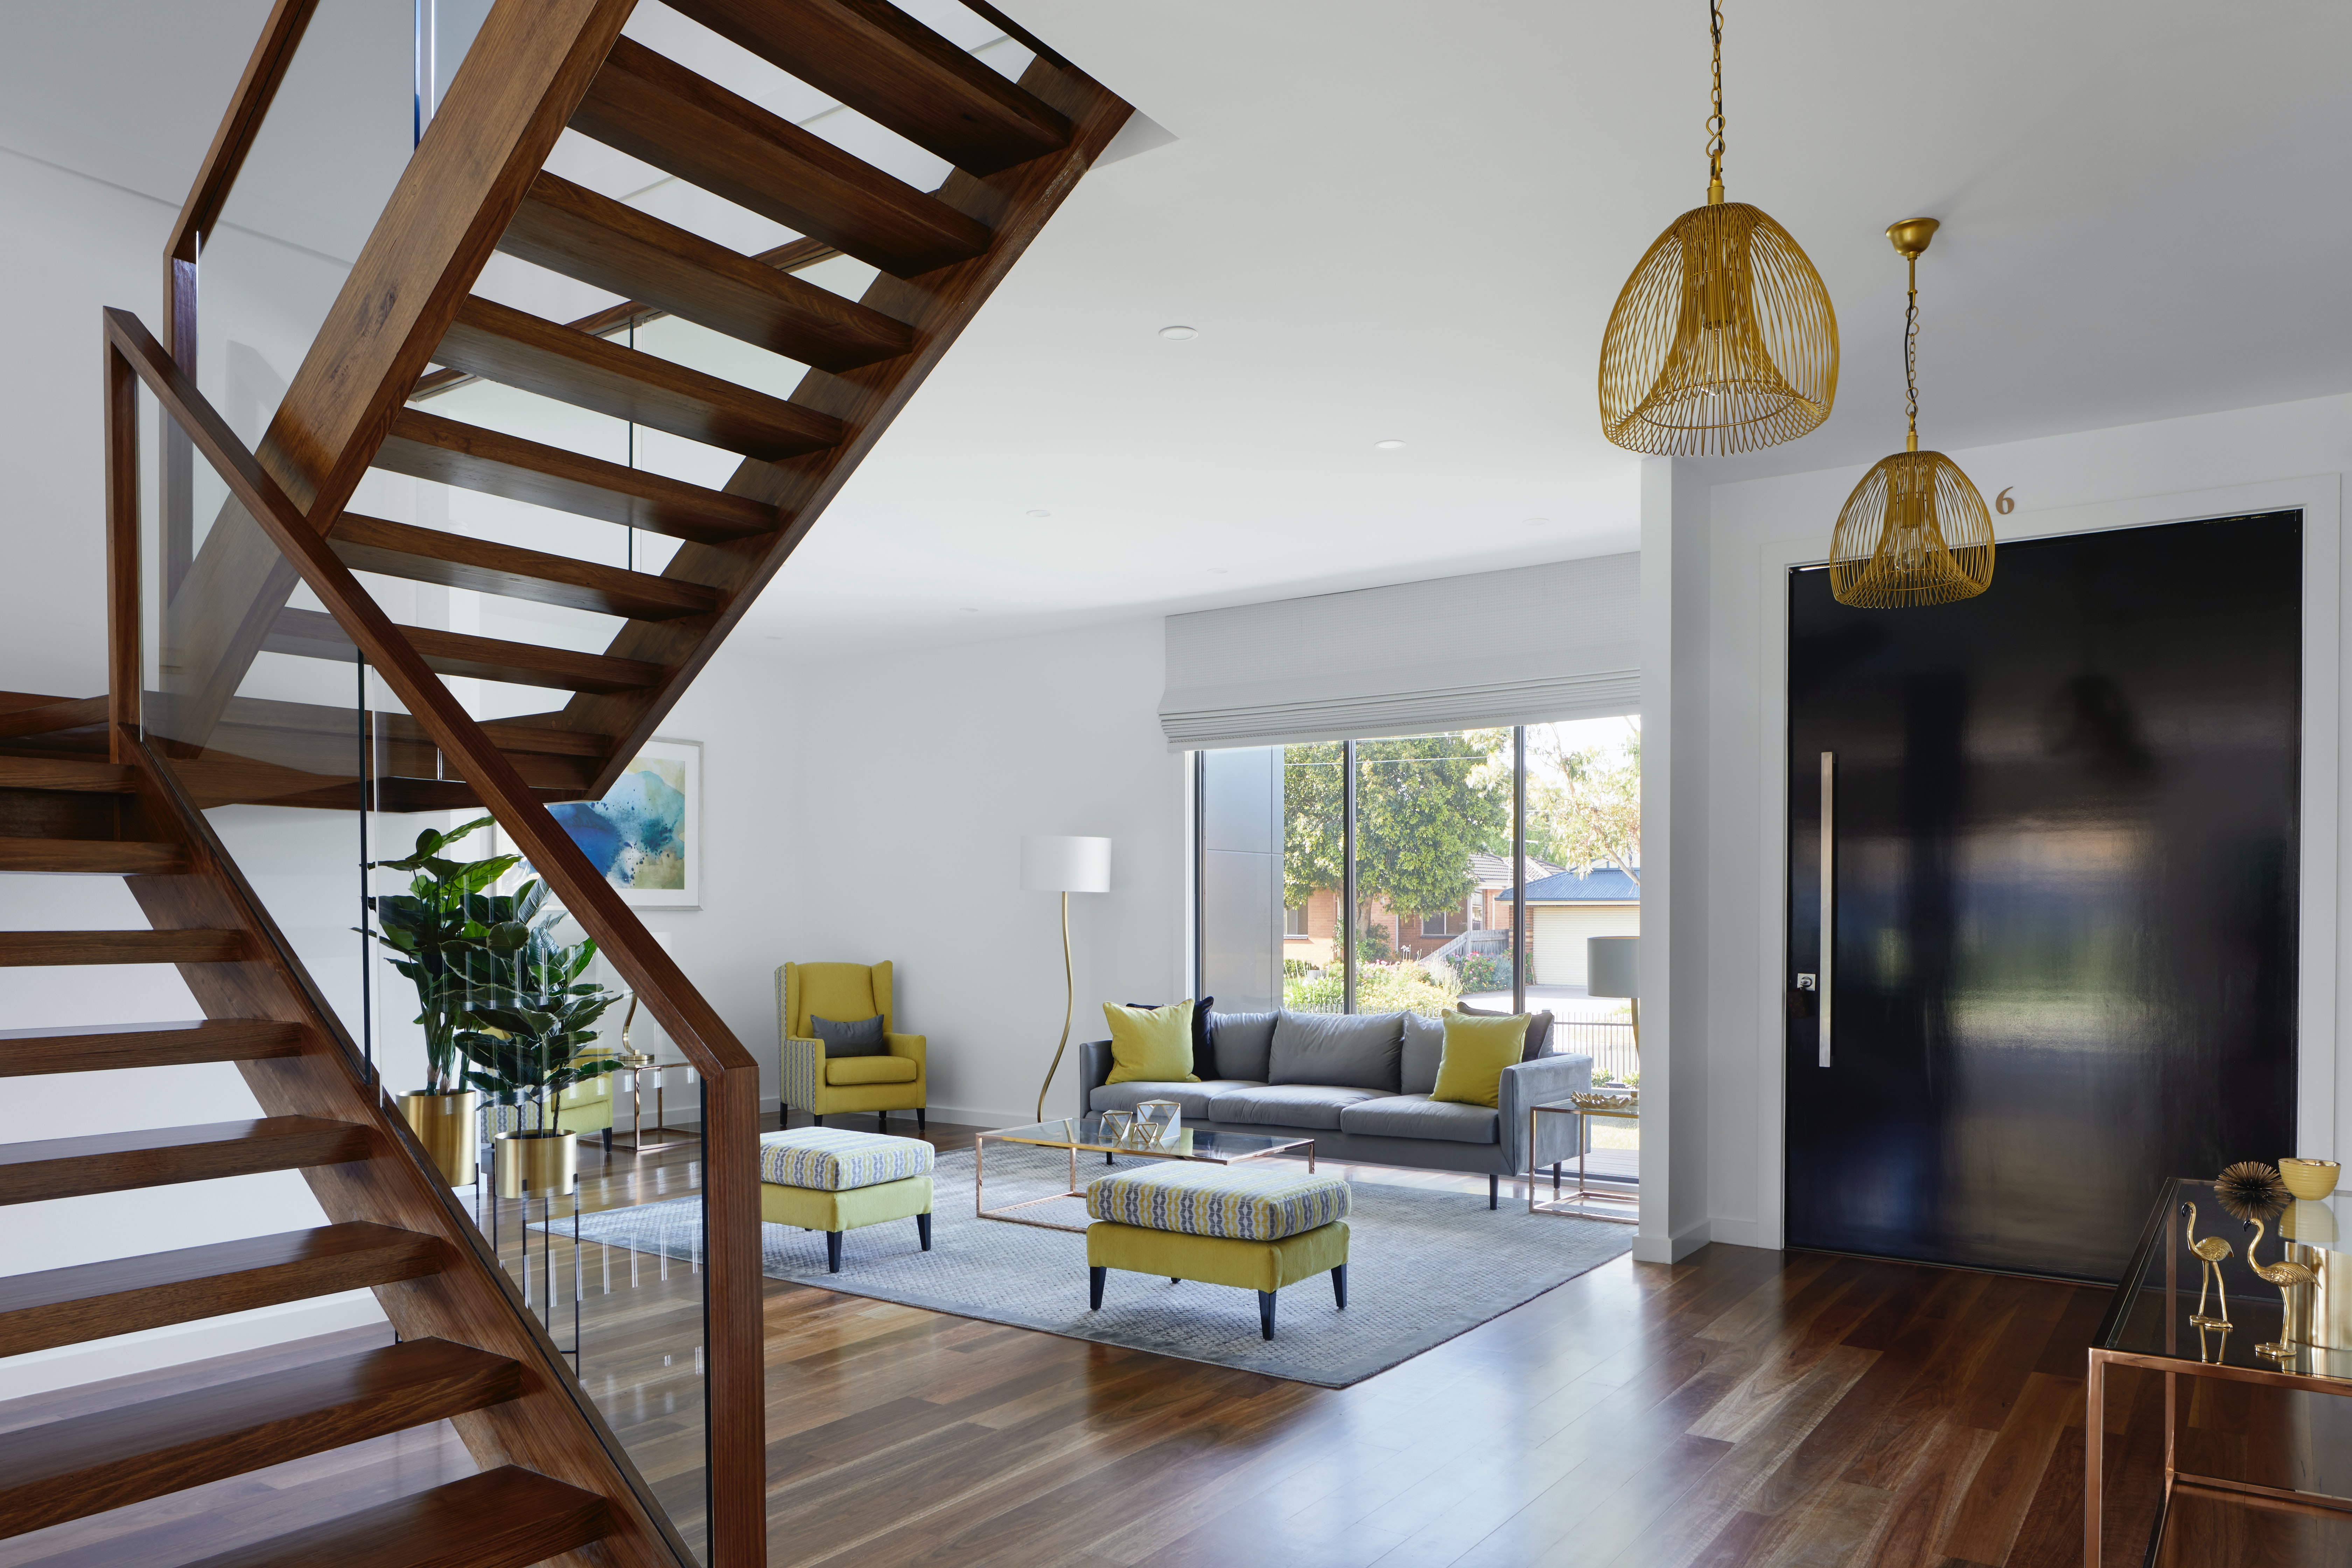
komfort, kreative, loveseat, interier, kurort, hotel, cottag, relax, dekor, luxury, apartment, stairs, lounge, nature, room, wood flooring, property, interior design, floor, building, living room, house, ceiling, furniture, hardwood, home, wood, architecture, laminate flooring, daylighting, real estate, flooring, loft, roof, table, window, attic, estate, handrail, hall, coffee table, beam, plywood, penthouse apartment